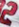
Number: 2